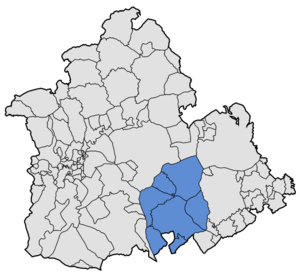
La Campiña de Morón et Marchena est une comarque espagnole située dans la province de Séville, en communauté autonome d’Andalousie.